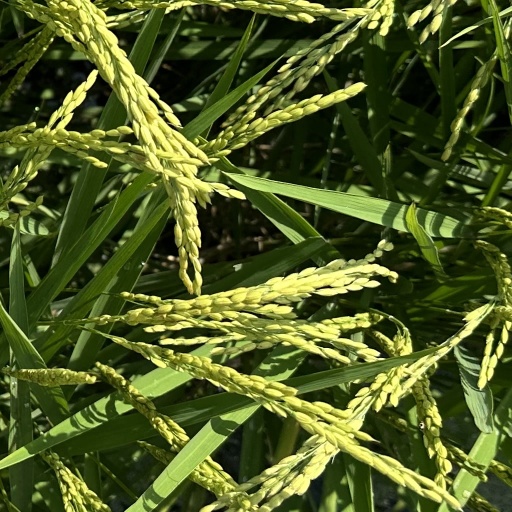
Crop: rice